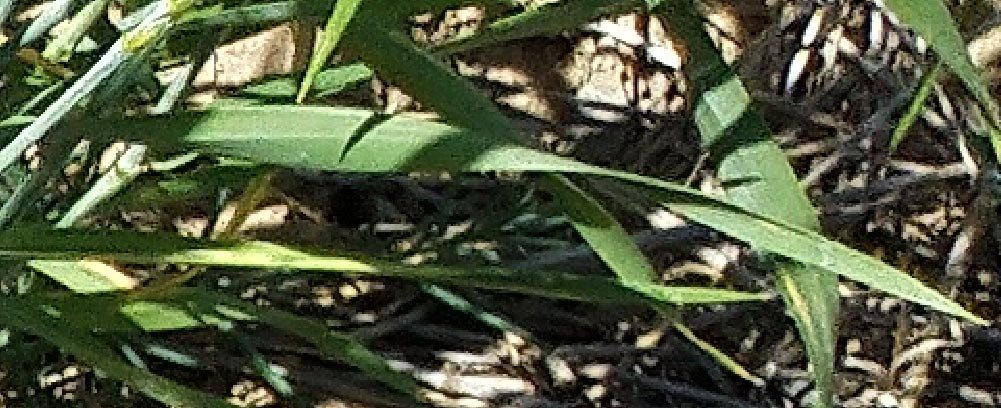
Label: Wheat___Healthy